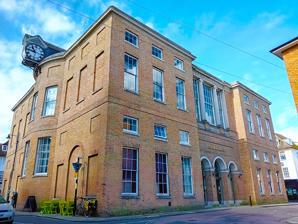
Building: Shire Hall, Hertford
Country: United Kingdom
Year built: 1771
County building in Hertford, Hertfordshire, England Shire Hall, Hertford Location Hertford , Hertfordshire Coordinates 51°47′47″N 0°04′39″W / 51.7963°N 0.0775°W / 51.7963; -0.0775 Built 1771 Architect James Adam Architectural style(s) Georgian style Listed Building – Grade I Designated 10 February 1950 Reference no. 1268930 Location of Shire Hall, Hertford in Hertfordshire The Shire Hall is a municipal building in Fore Street, Hertford , the county town of Hertfordshire , England. The building, which currently serves as a Magistrates' Court, is a Grade I listed building. History The building was commissioned to replace an earlier Sessions House which had been built in 1560 and demolished in 1768. Although a team of Robert Adam and his younger brother James Adam were selected to design the building, James took charge of the commission and the Georgian style design is credited to him. The building was completed in 1771. The design involved a symmetrical main frontage with nine bays facing onto the Market Place with the end three bays on both sides slightly projected forwards; the central section of three bays featured a triple arched doorway on the ground floor and a triple sash window divided by two Ionic order columns on the first floor. A projecting clock, designed, manufactured and installed by John Briant of Hertford, was erected on the south elevation of the building in 1824, together with a set of bells (which were also manufactured by Briant). The Shire Hall was originally used to accommodate the assembly rooms and courts for the county, but it also housed the town's corn exchange on the ground floor until the exchange moved into a new building in the mid-nineteenth century. At that point the courts were relocated from the first floor to the ground floor. Pevsner describes the building as "completely unadorned unless the two curved projections on the north and south are accepted as ornamental". Following the implementation of the Local Government Act 1888 , which established county councils in every county, it also became the meeting place of Hertfordshire County Council . A substantial council chamber, sometimes referred to as the "Round Room" or the "Rotunda", was established on the first floor. The Prince and Princess of Wales visited the Shire Hall on 23 July 1906. The county council moved to County Hall , a larger and more modern complex located further from the town centre, in summer 1939. The Shire Hall continued to function as a courthouse, although the Crown Court moved to St Albans in 1971, leaving the Shire Hall solely as a Magistrates' Court. The building was completely restored between 1988 and 1990 for which it was awarded a commendation by the Civic Trust in 1992. References